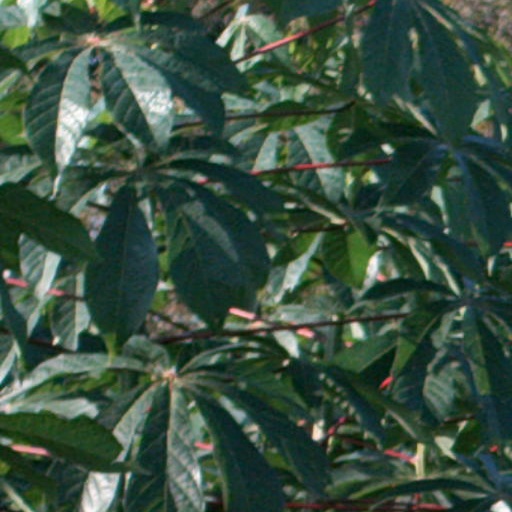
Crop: cassava